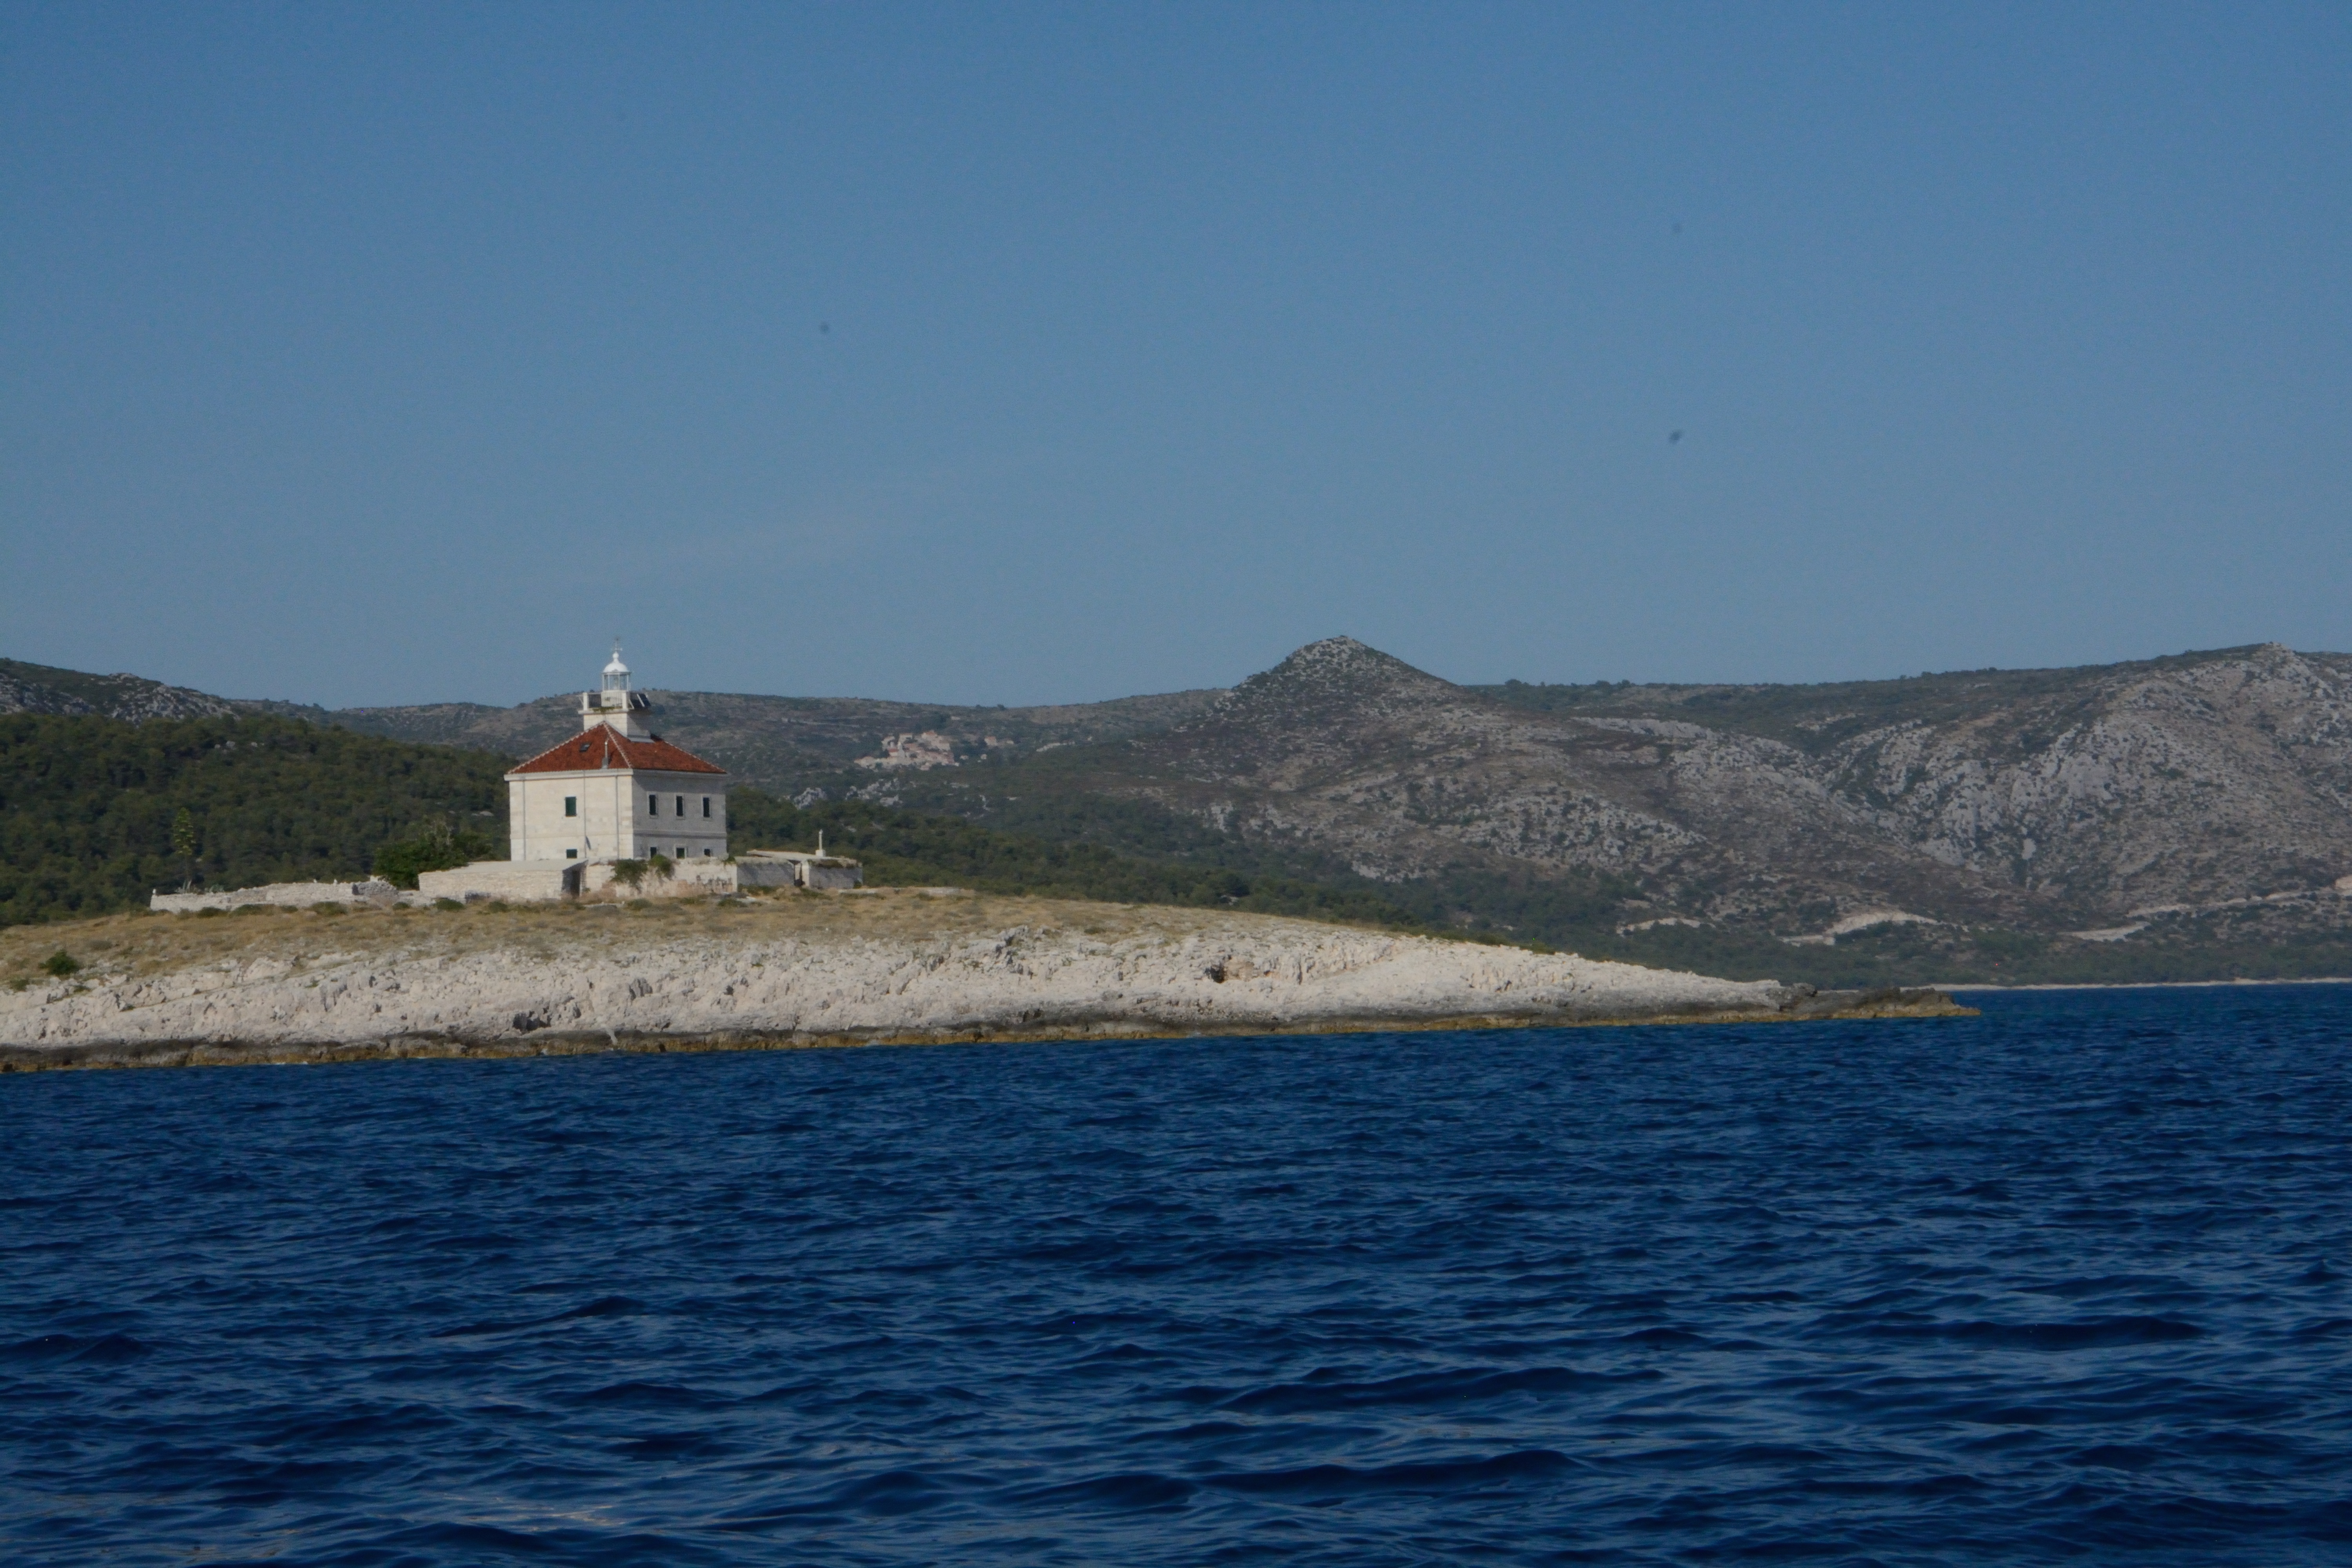
sea, coast, lighthouse, cove, tower, bay, loch, cape